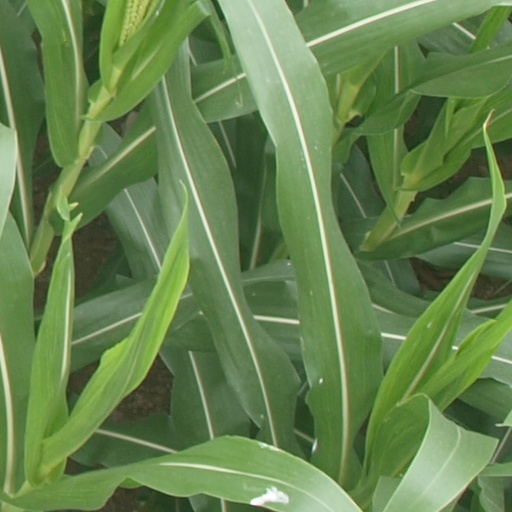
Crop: maize; corn